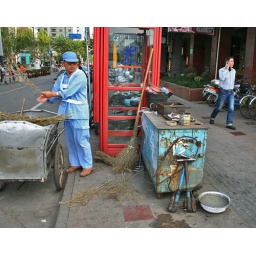
A street sweeper makes brooms beside an impromptu bike repair stand, Shanghai